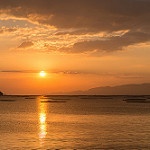
Scene: Outdoor